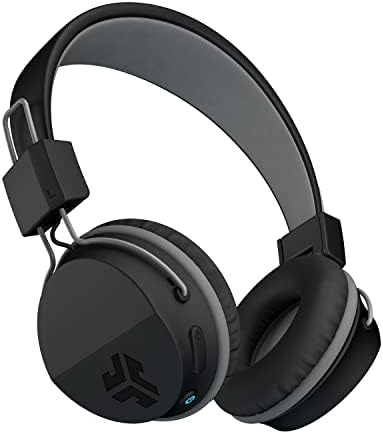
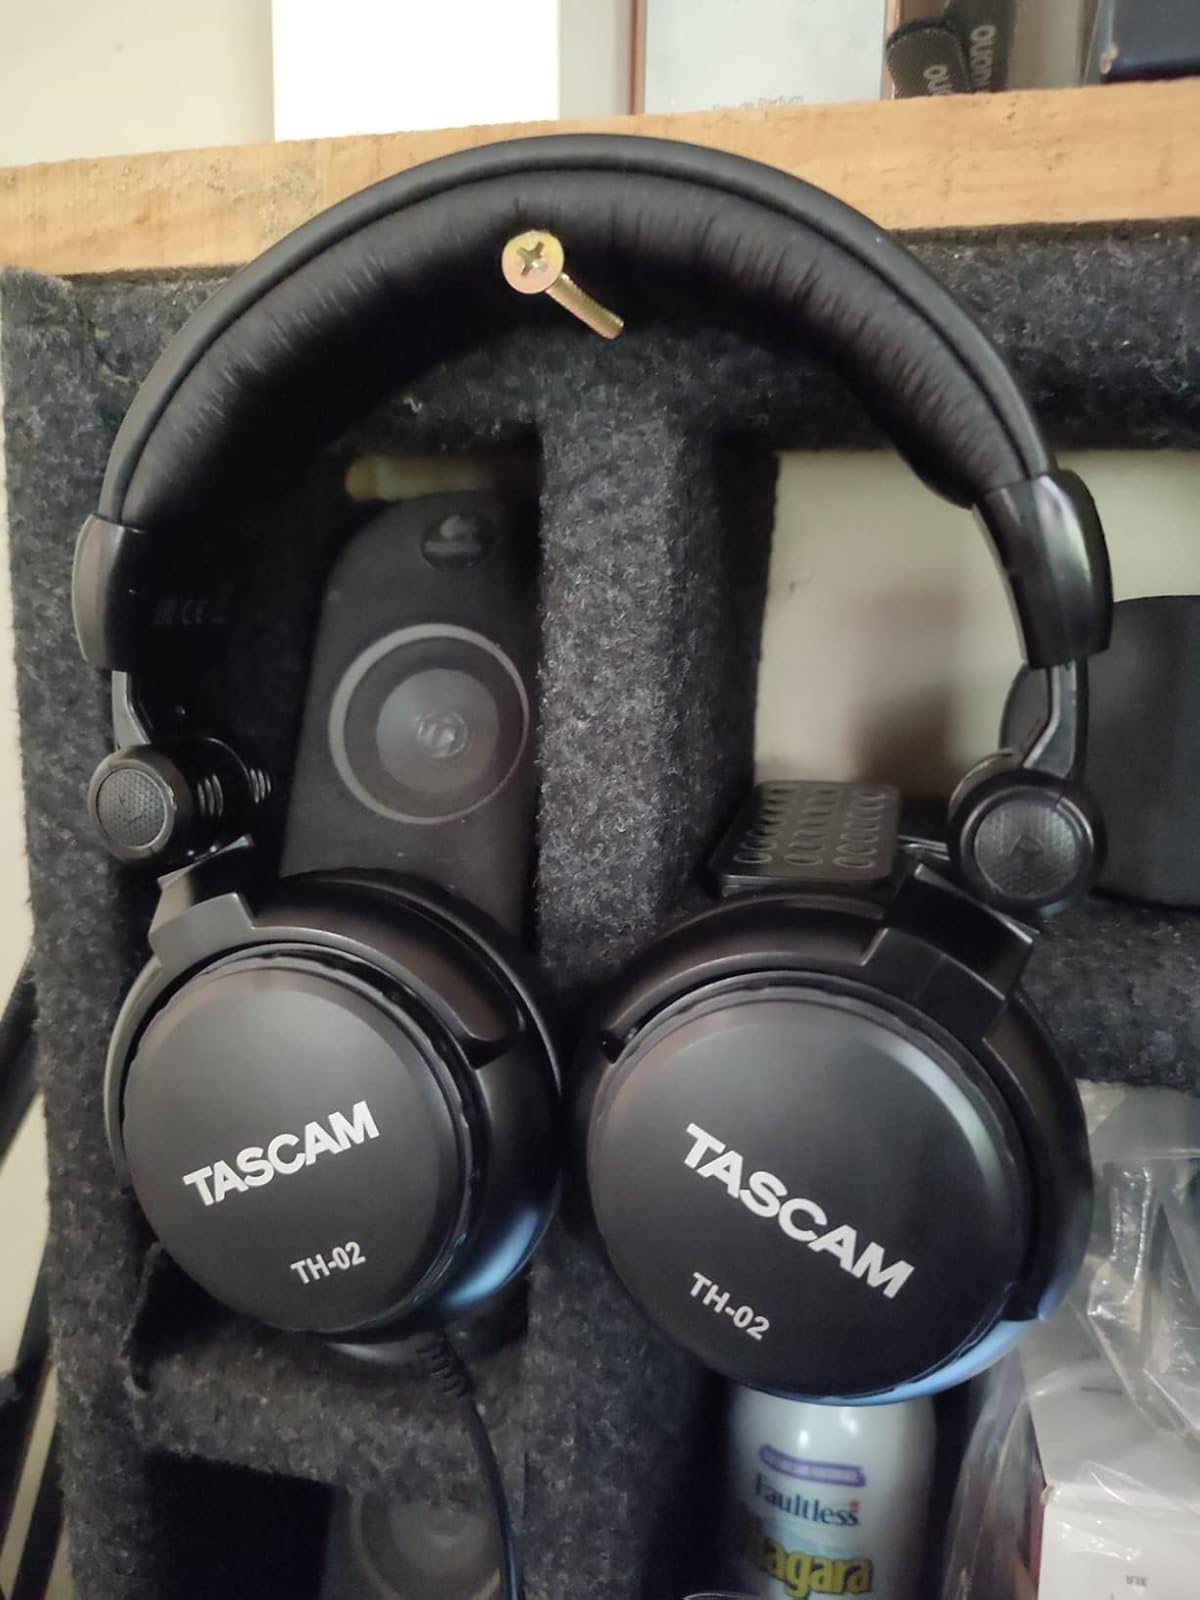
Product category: headphones
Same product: no